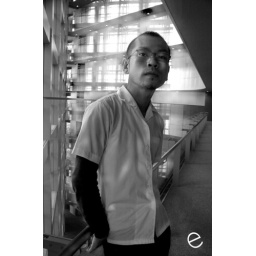
A Tokyo designer in his office building